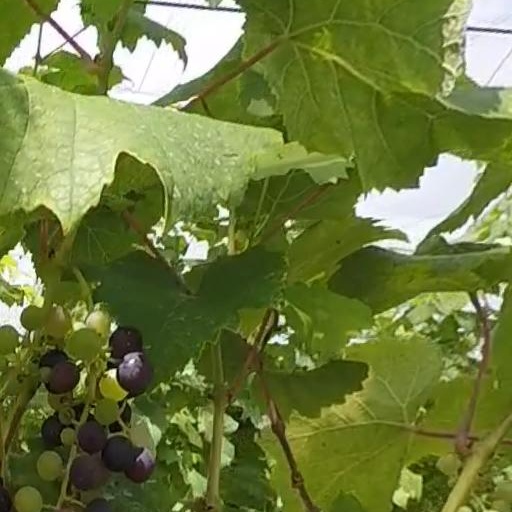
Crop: grape